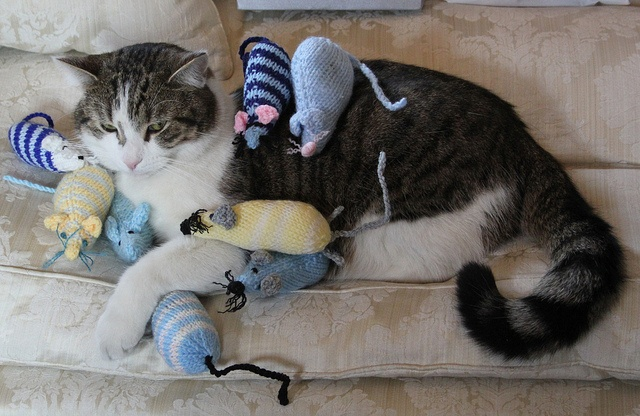
A cat laying on top of a couch.
A cat is curled up with a bunch of stuffed mice.
A cat on a sofa surrounded by toys.
a cat lays on the couch with several knitted mice all over him
A cat laying on a sofa surround by stuffed mice.